Dell Latitude

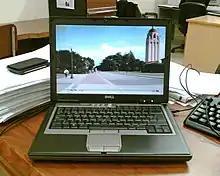
Latitude D620

The D600 (and simultaneously introduced D800) was released on March 12, 2003. These were Dell's first laptops in the Latitude D-series, and also Dell's first business-oriented notebooks based on the Pentium-M (first-generation "Banias" or Dothan) chips and running on a 400 MT/s FSB on DDR memory. It had a PATA hard drive and a D-series modular bay, and used an ATI Radeon 9000 GPU. It had a 14-inch screen, in regular (non-widescreen) form factor. Unlike later D6x0 series machines, both memory sockets were accessible from a single cover on the bottom of the system.